Beyond Oblivion

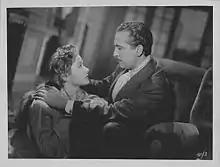
Laura Hidalgo and Hugo del Carril in the film

Beyond Oblivion is a 1956 Argentine melodrama film from the classical period, directed by Hugo del Carril and starring Laura Hidalgo and del Carril. It tells the story of a man who has lost the woman he loved and tries to turn another woman into her. The screenplay is loosely based on the novel "Bruges-la-Morte" by Georges Rodenbach.